Bennie Tate

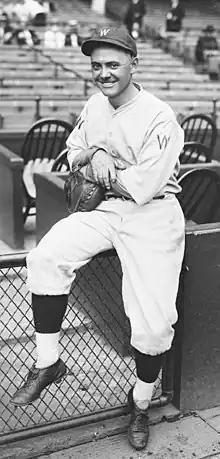
Tate in 1925

Henry Bennett Tate (December 3, 1901 – October 27, 1973) was an American professional baseball catcher in Major League Baseball for the Washington Senators (1924–30), Chicago White Sox (1930–32), Boston Red Sox (1932) and Chicago Cubs (1934).